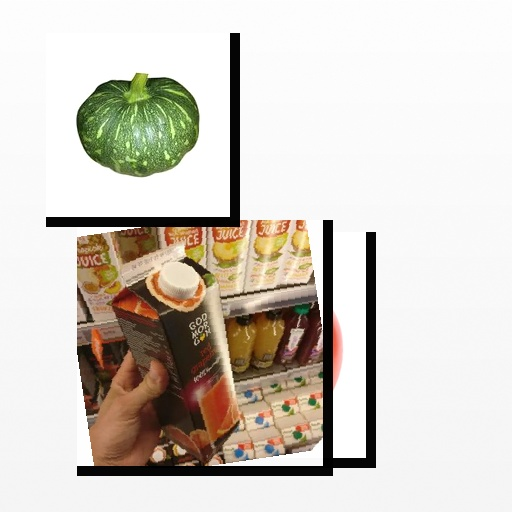
Food items: pumpkin, red_grapefruit_juice, tomato